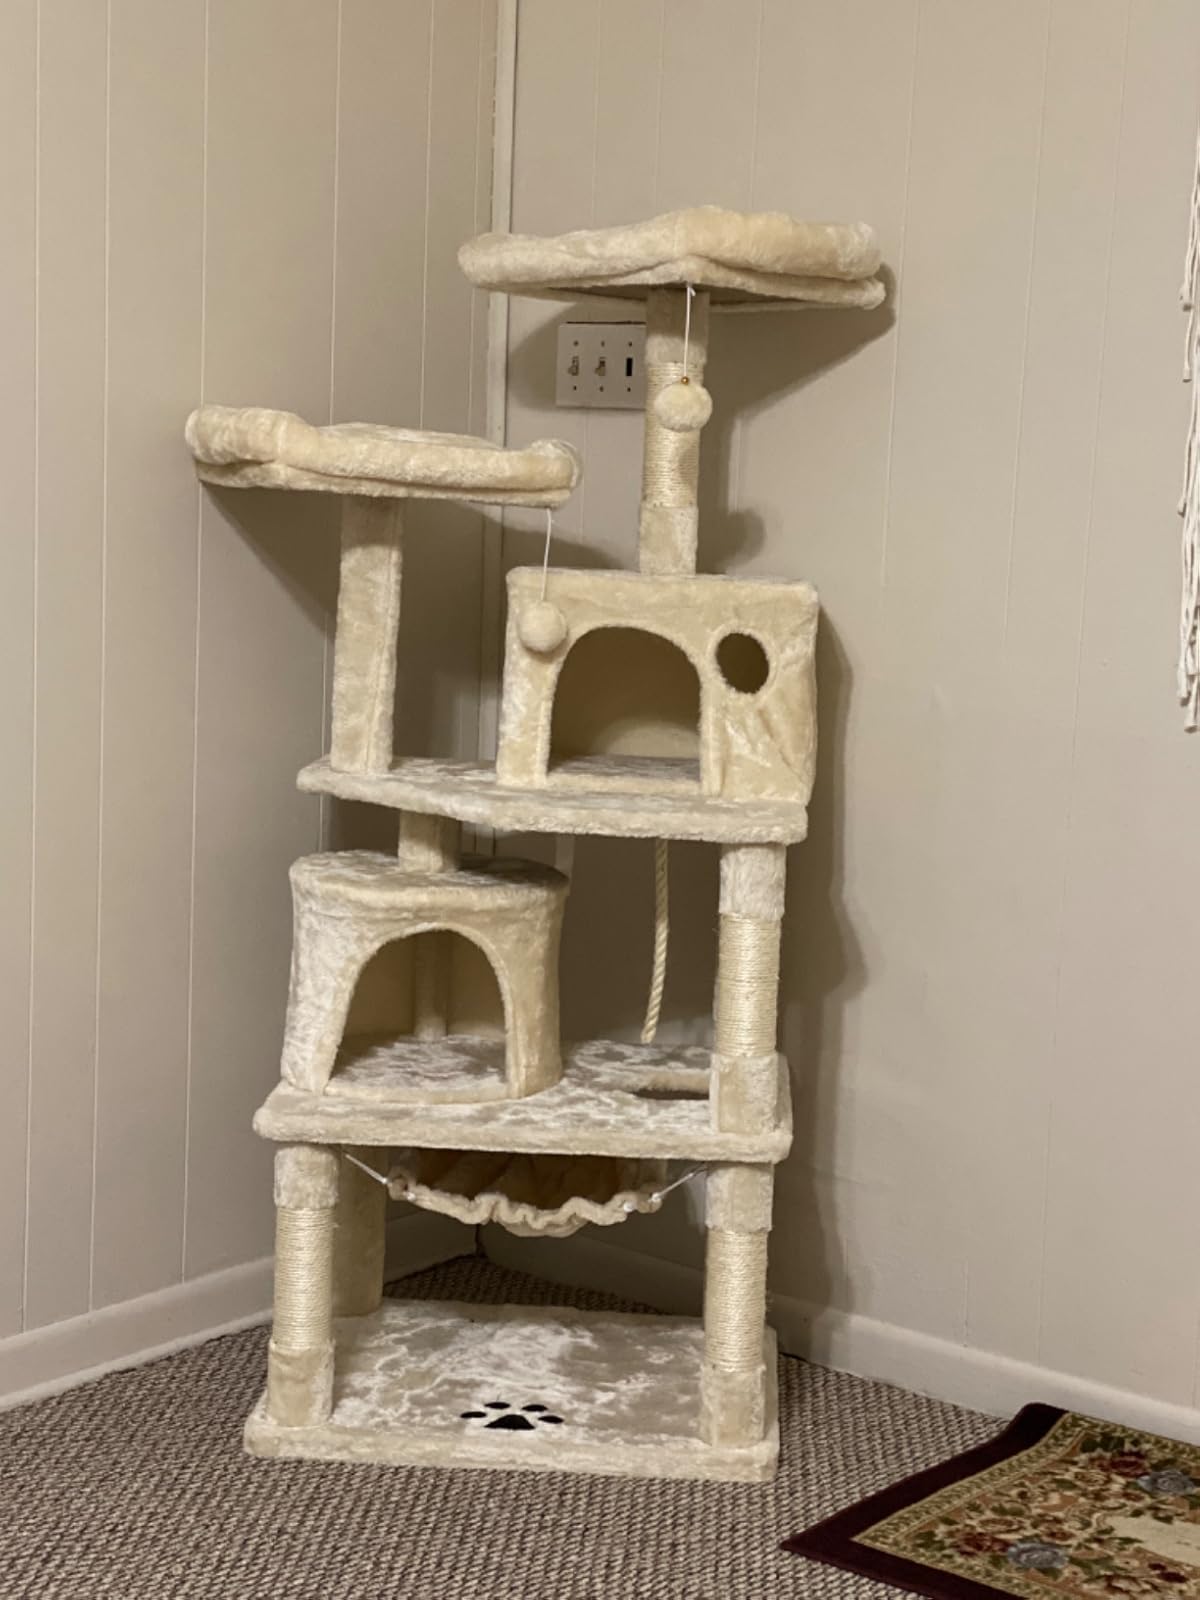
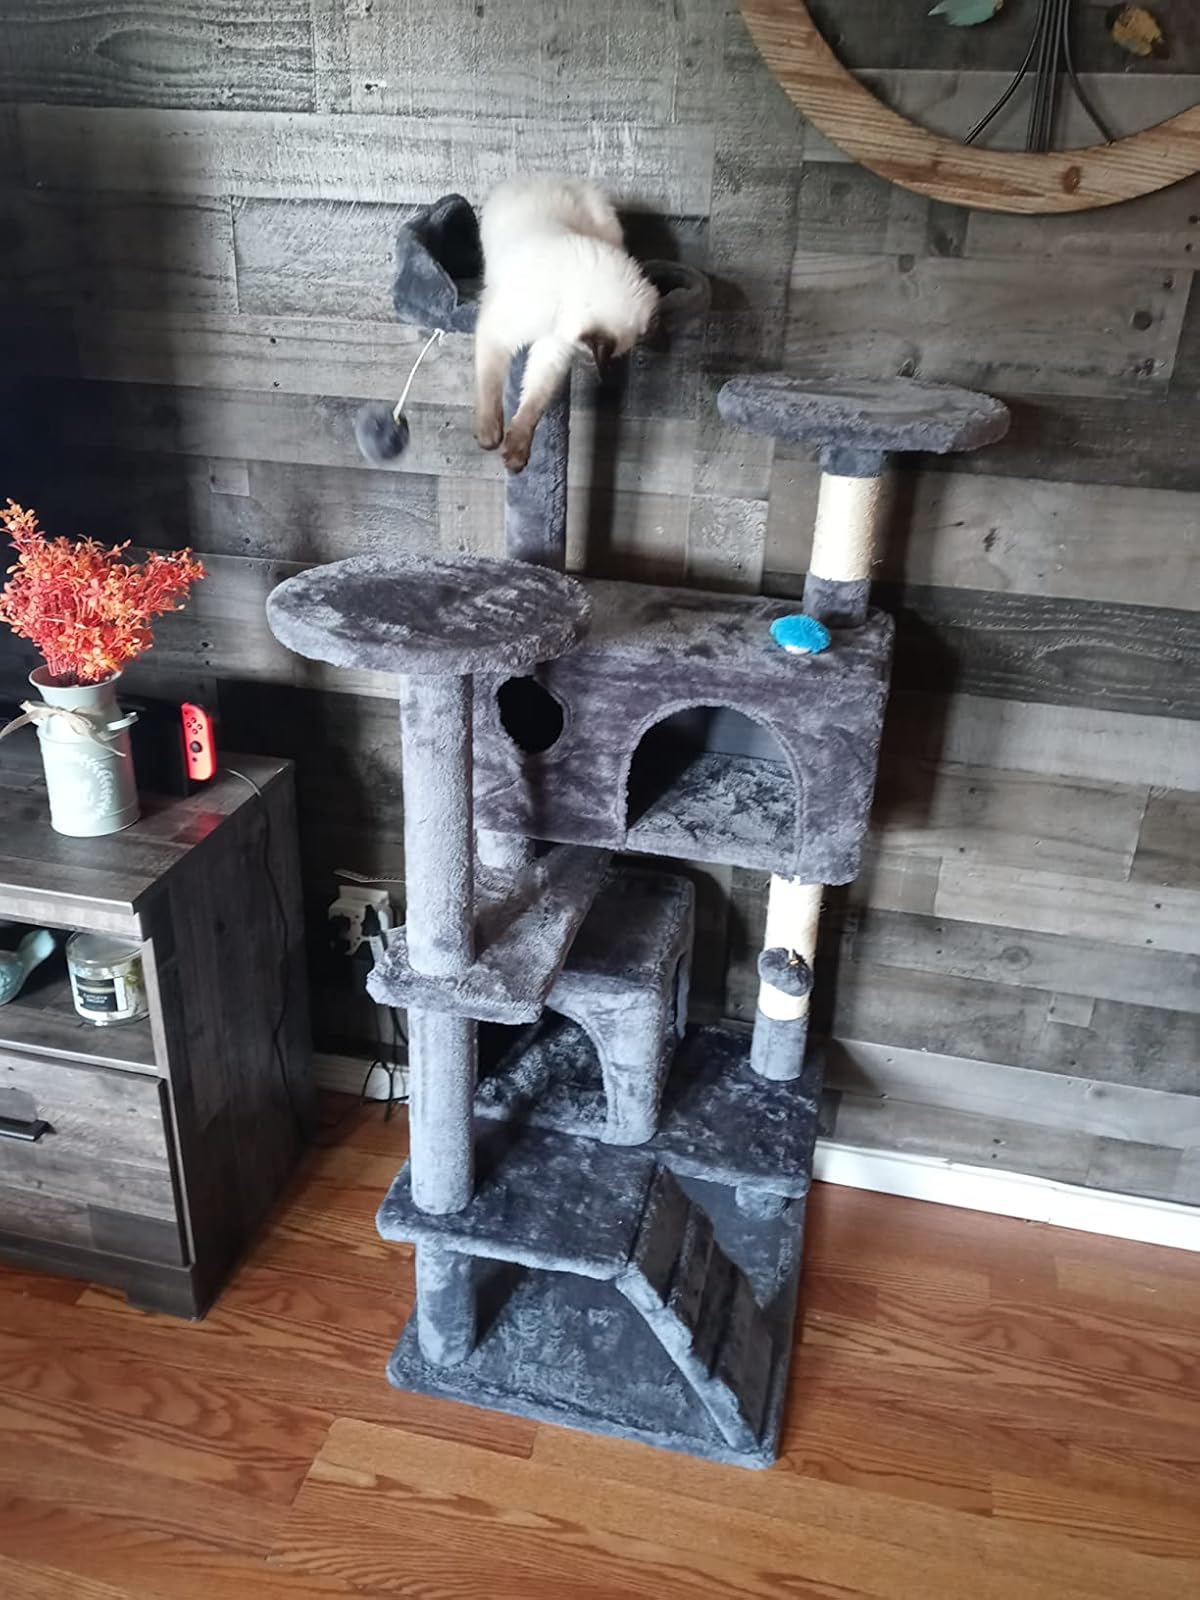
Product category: items_cat tree
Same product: no